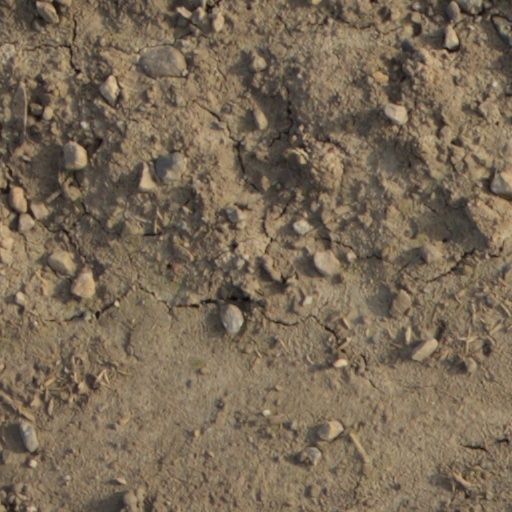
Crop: wheat